Answer in natural language. Which point is closer to the camera taking this photo, point A  or point B? Choose between the following options: A or B
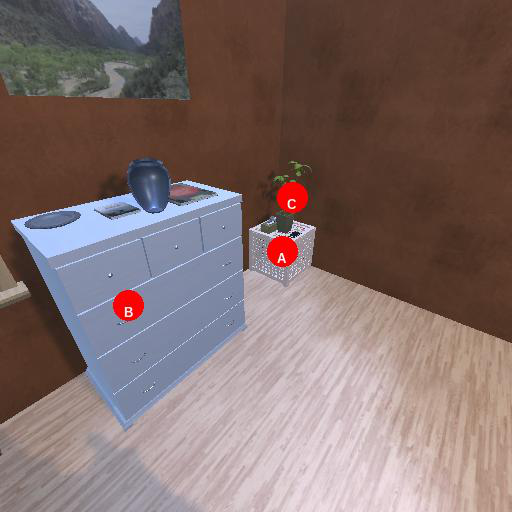
<answer>B</answer>